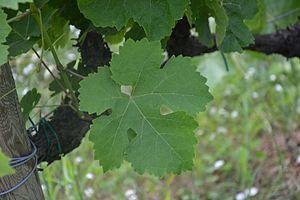
feuille de cépage Gringet
Le Gringet B est un cépage cultivé en France. Il est endémique du vignoble de Savoie.